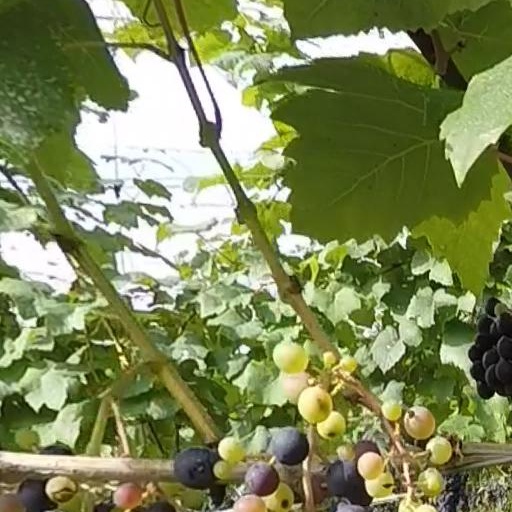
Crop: grape